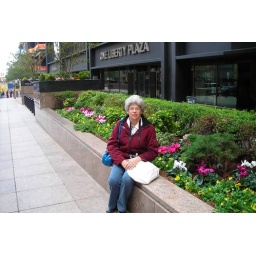
Mommy in front of Karyn's office building